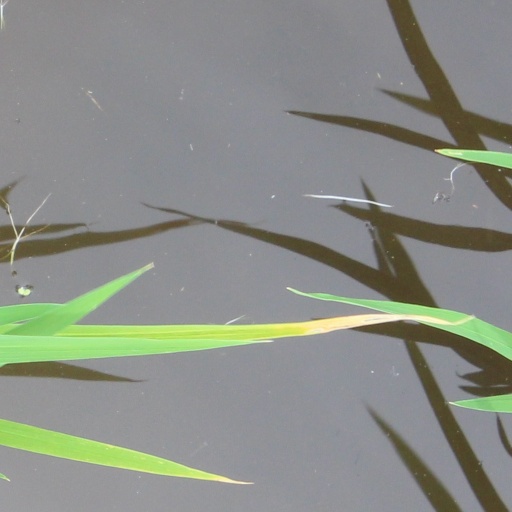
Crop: rice